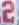
Number: 2